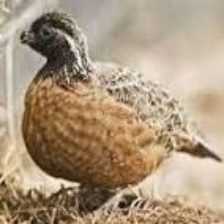
Species: MASKED BOBWHITE
Scientific name: COLINUS VIRGINIANUS RIDGWAYI
ImageNet parent category: quail